Plabutsch Tunnel

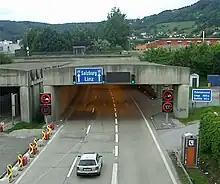
Southern entrance of the Plabutsch tunnel

The Plabutsch Tunnel is an approximately 10 km long (east tunnel 9919m, west tunnel 10,085m) road tunnel in Austria which bypasses Graz on its western side.